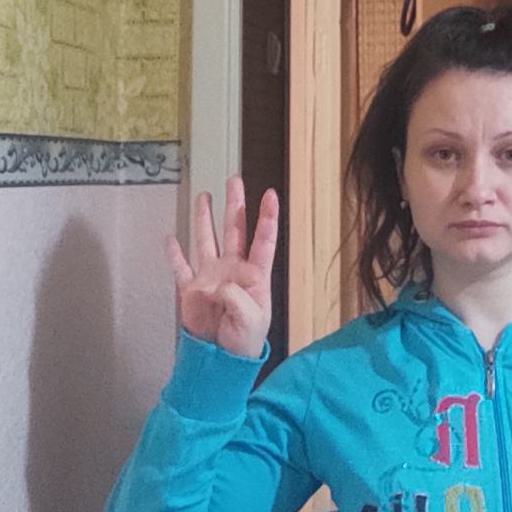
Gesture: four